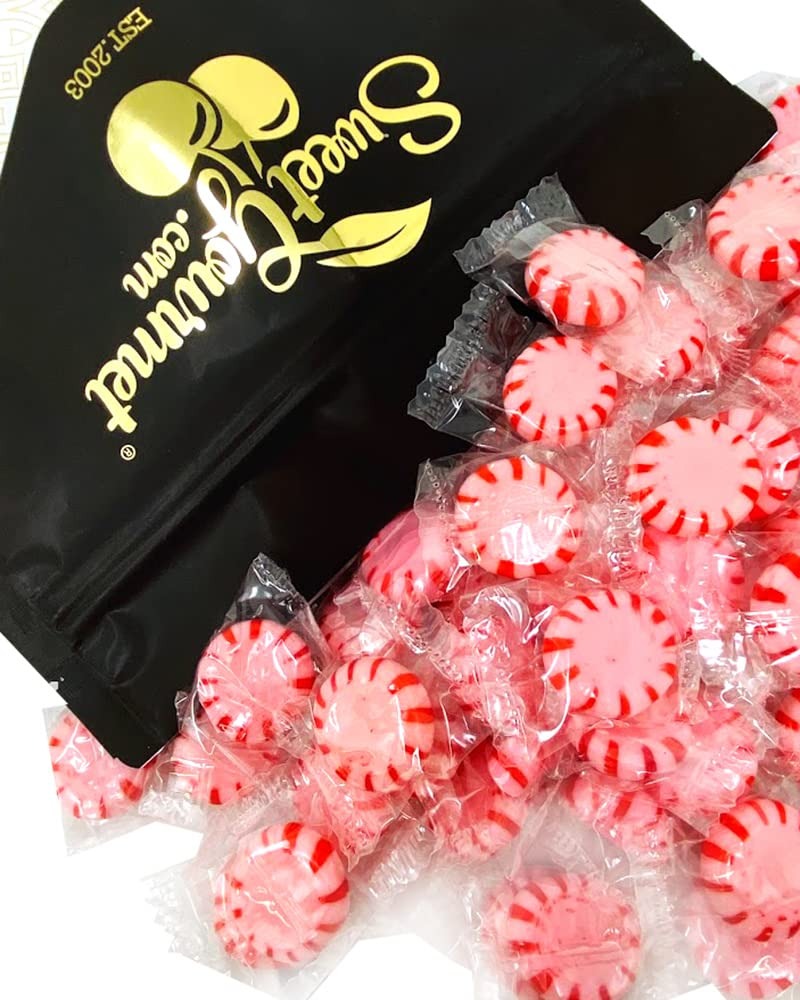
Item Name: SweetGourmet Cinnamon-Mint Starlight Hard Candy | 2 Pounds
Bullet Point 1: These classic mints have been a refreshing cinnamon candy favorite for years. Use these starlight mints to freshen your palette after dinner.
Bullet Point 2: Each piece is individually wrapped, making them a convenient candy to take along when you're on-the-go.
Bullet Point 3: Country of Origin: Mexico. Distributed and Repackaged by SweetGourmet
Bullet Point 4: Net Wt.: 32oz (906g). Packed in resealable Zip-Lock Stand Up Pouches. Approx. 90 pieces per pound
Bullet Point 5: Smooth Cinnamon Flavor with a hint of Peppermint. Flavors last along time.
Product Description: These classic mints have been a refreshing cinnamon candy favorite for years. Use these starlight mints to freshen your palette after dinner.
Value: 1.0
Unit: Count

Price: 15.99